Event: Nepal Earthquake
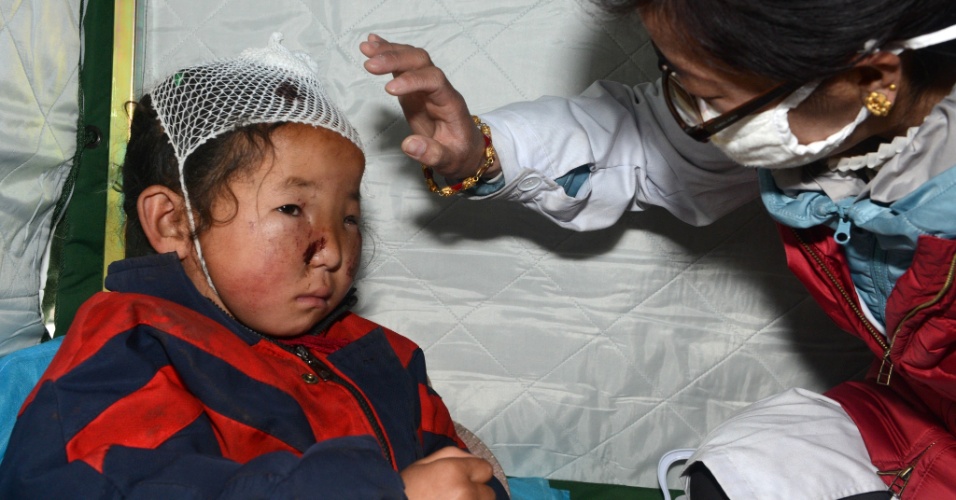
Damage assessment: damage